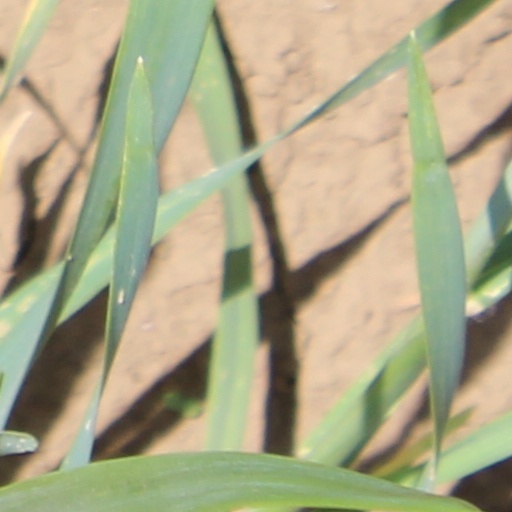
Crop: wheat